Bat as food

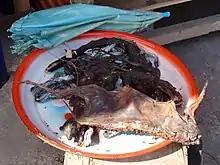
Barbecued bat

In the Philippines, especially Mayantoc, Tarlac, locals eat a dish called bat adobo. Locals catch and kill several dozen megabats per hunting trip; the bats are then skinned, beheaded, and de-winged before they are gutted, chopped, and stewed. Guava is used to tenderize the meat, which is later seasoned and sautéed with onions, garlic, and soy sauce—not much different from the usual Philippine adobo.